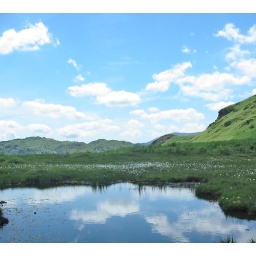
The sky reflected in a little pond/big puddle on the top of a hill in the lake district, England